Fukushima 50 (film)

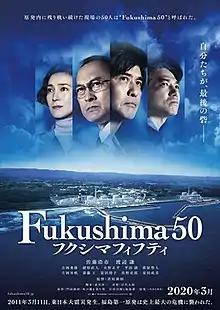
Theatrical release poster

Fukushima 50 is a 2020 Japanese disaster drama film directed by Setsurō Wakamatsu and written by Yōichi Maekawa. Starring Koichi Sato and Ken Watanabe, it is about the titular group of employees tasked with handling the meltdown of the Fukushima Daiichi Nuclear Power Plant after the 2011 Tōhoku earthquake and tsunami. The film is based on the book by Ryusho Kadota, titled "On the Brink: The Inside Story of Fukushima Daiichi", and it is one of the first Japanese films to depict the disaster.